Jean Dugain

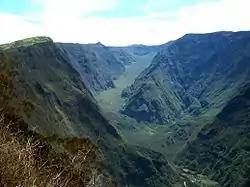
Contemporary photograph of the upper reaches of the Rivière des Remparts, where Jean Dugain almost caught chestnuts on denunciation.

Jean Dugain's career as a professional slave bounty hunter began a few years after the beginning of a movement to tighten local regulations concerning runaway slaves, the maroons who disappeared in the highlands of the island, i.e. off the coast in the mountains. After an amnesty had been promised to fugitives who surrendered in 1719, the Bourbon High Council ordered in 1725 that any blacks who refused to surrender to the authorities should be killed, and a "merciless manhunt" was launched. The following year, the same council promised thirty pounds for any slave, dead or alive. Finally, in 1729, regulations were drawn up for the detachments fighting the maroons. From then on, these detachments became professionalized, and Jean Dugain found himself at the head of one of them, along with François Mussard and François Caron, the latter being the only one of the three from the first generation of settlers.